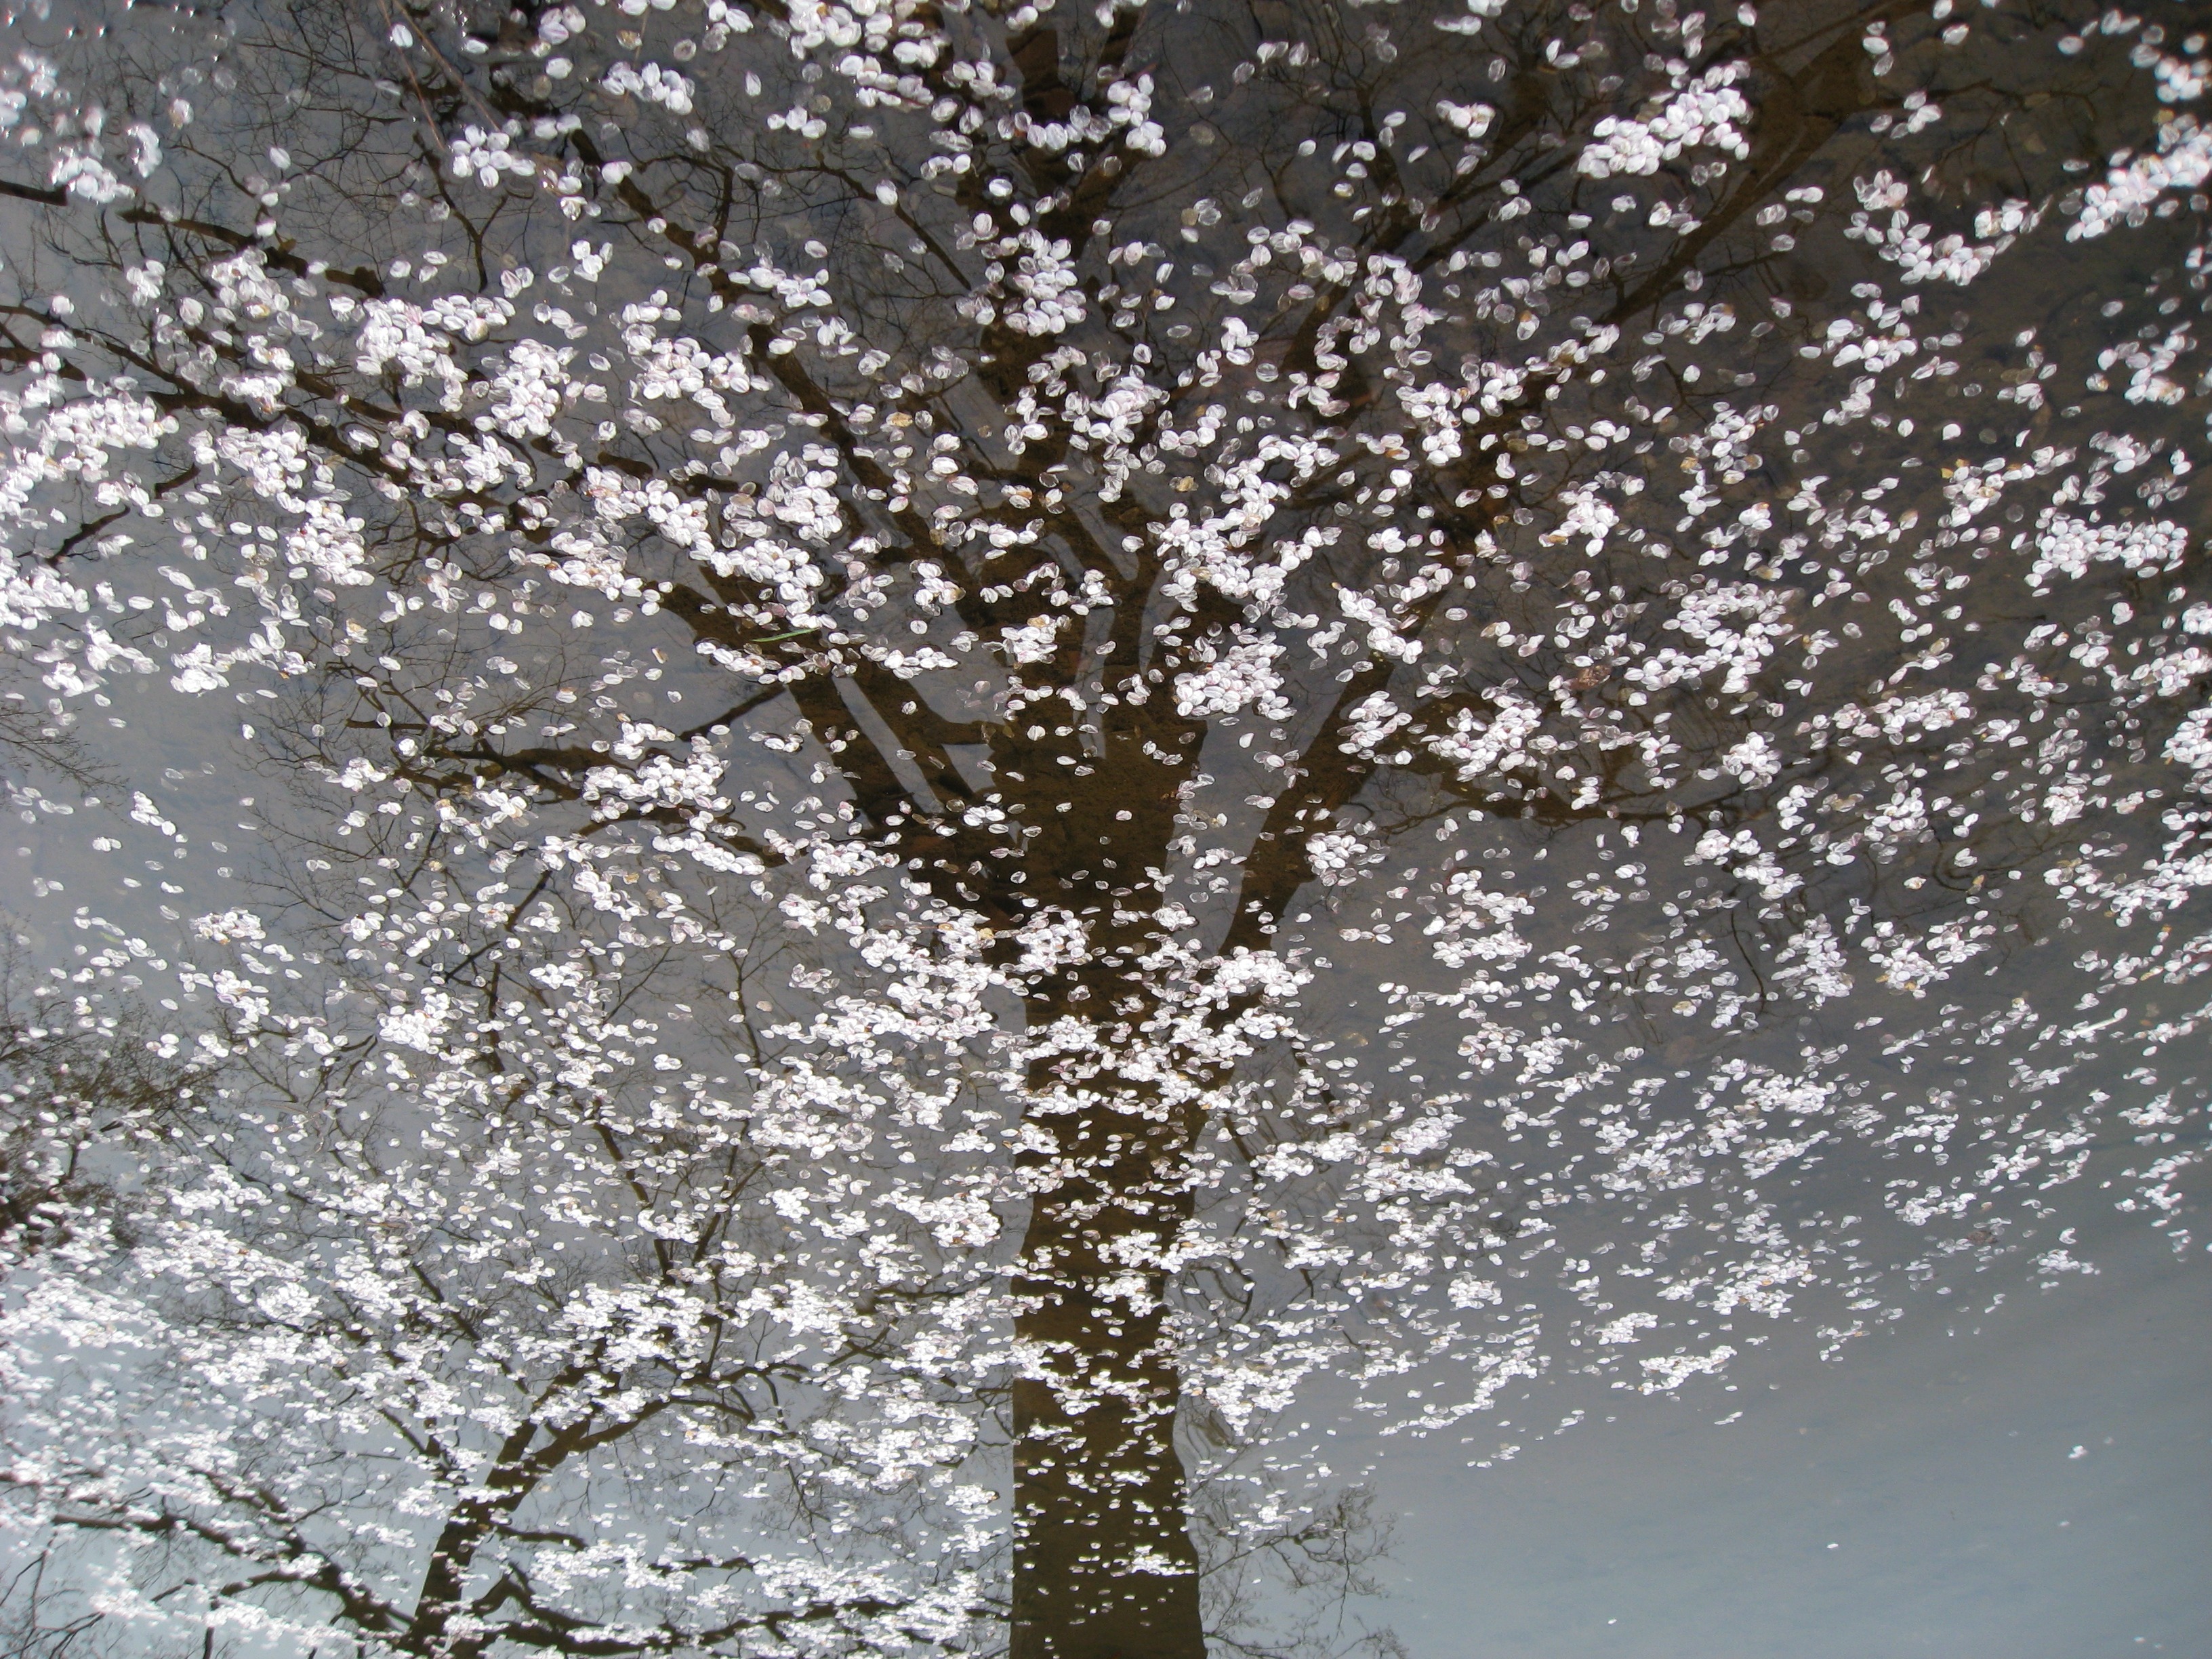
tree, water, nature, branch, snow, winter, plant, sunlight, leaf, flower, frost, ice, reflection, weather, season, cherry blossom, freezing, cherry blossom tree, woody plant, rain and snow mixed, floating blossoms